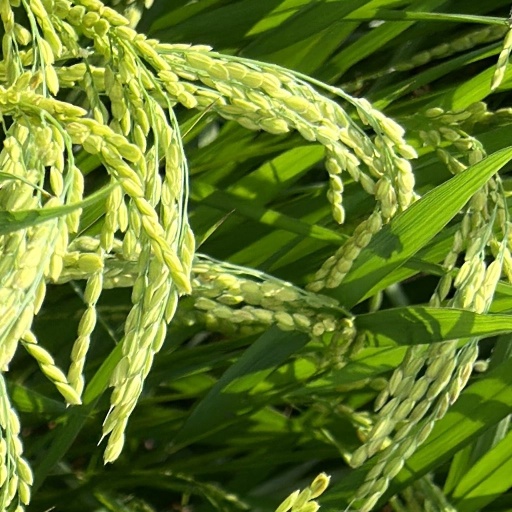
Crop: rice